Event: Nepal Earthquake
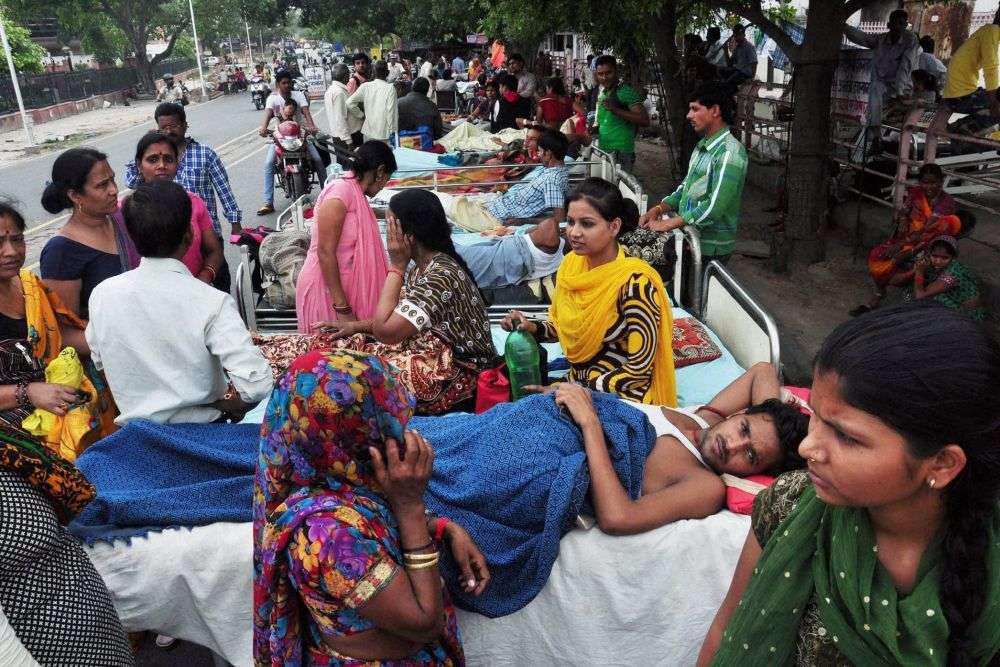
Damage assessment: no_damage